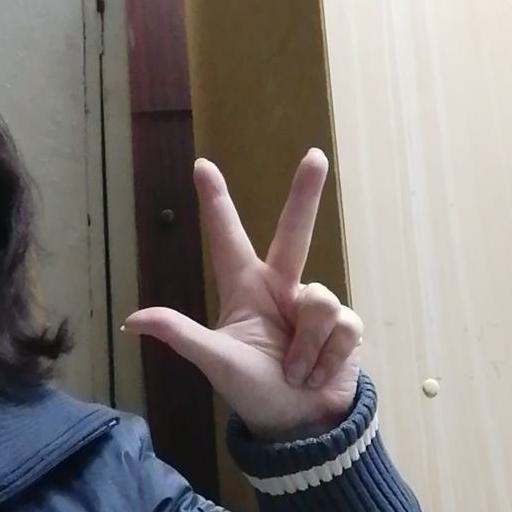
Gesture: three2